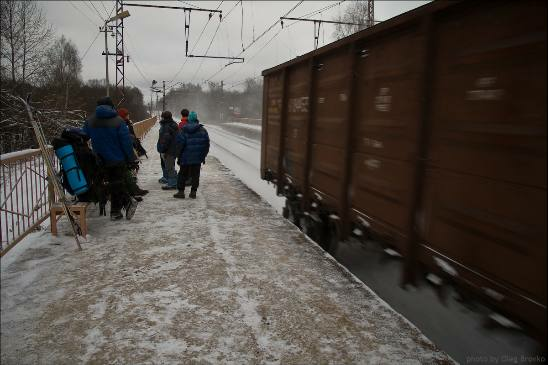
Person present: Yes